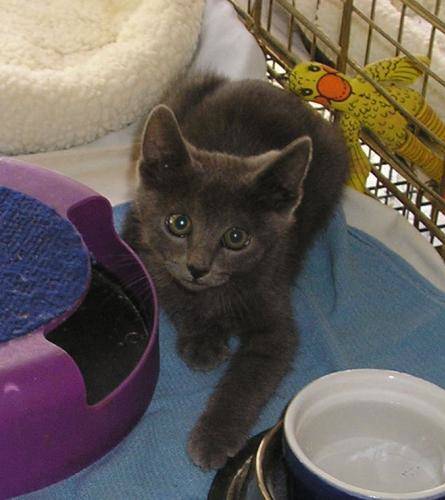
Label: cat